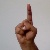
The image shows a hand gesture representing the letter 'D' in Indian Sign Language.